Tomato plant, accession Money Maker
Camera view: vertical (180 deg); turntable rotation: 30 degrees
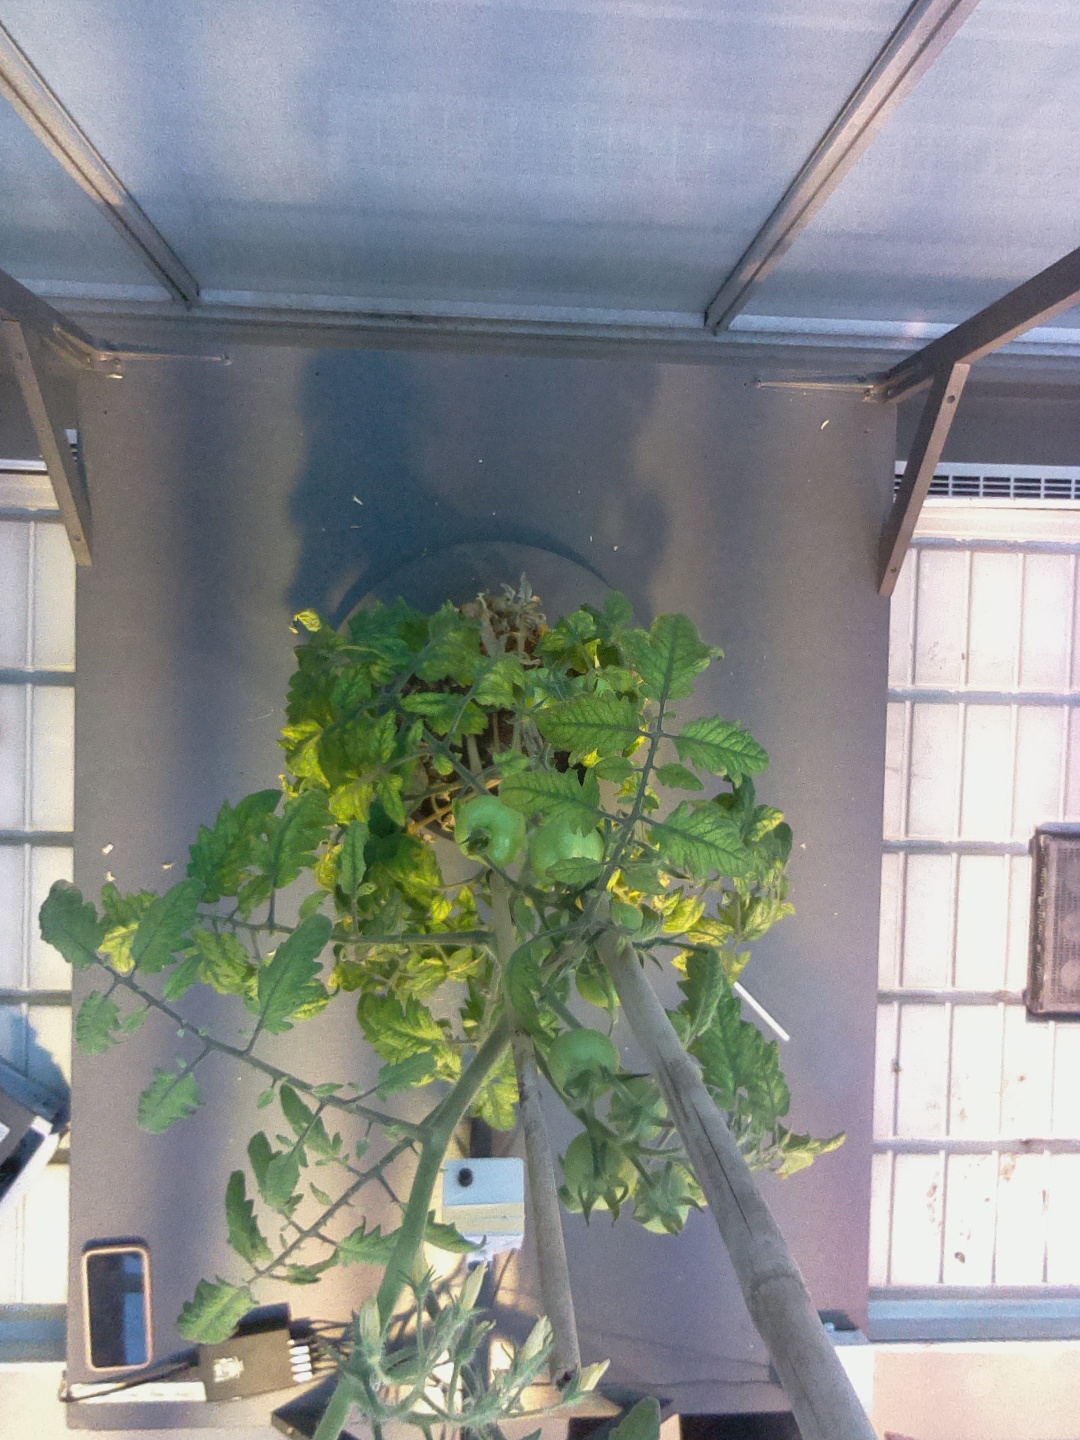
BBCH growth stage 75: 50%-60% of final fruit size